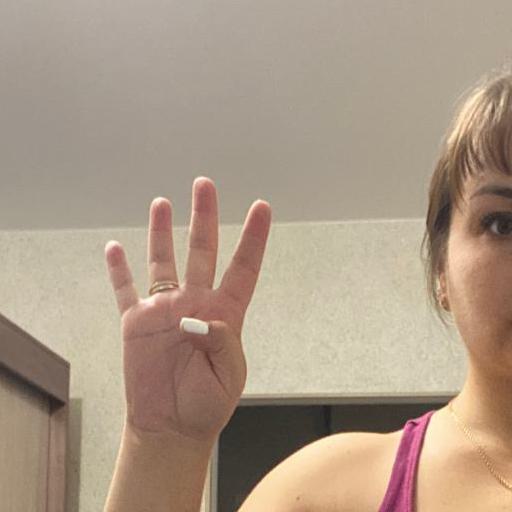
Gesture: four